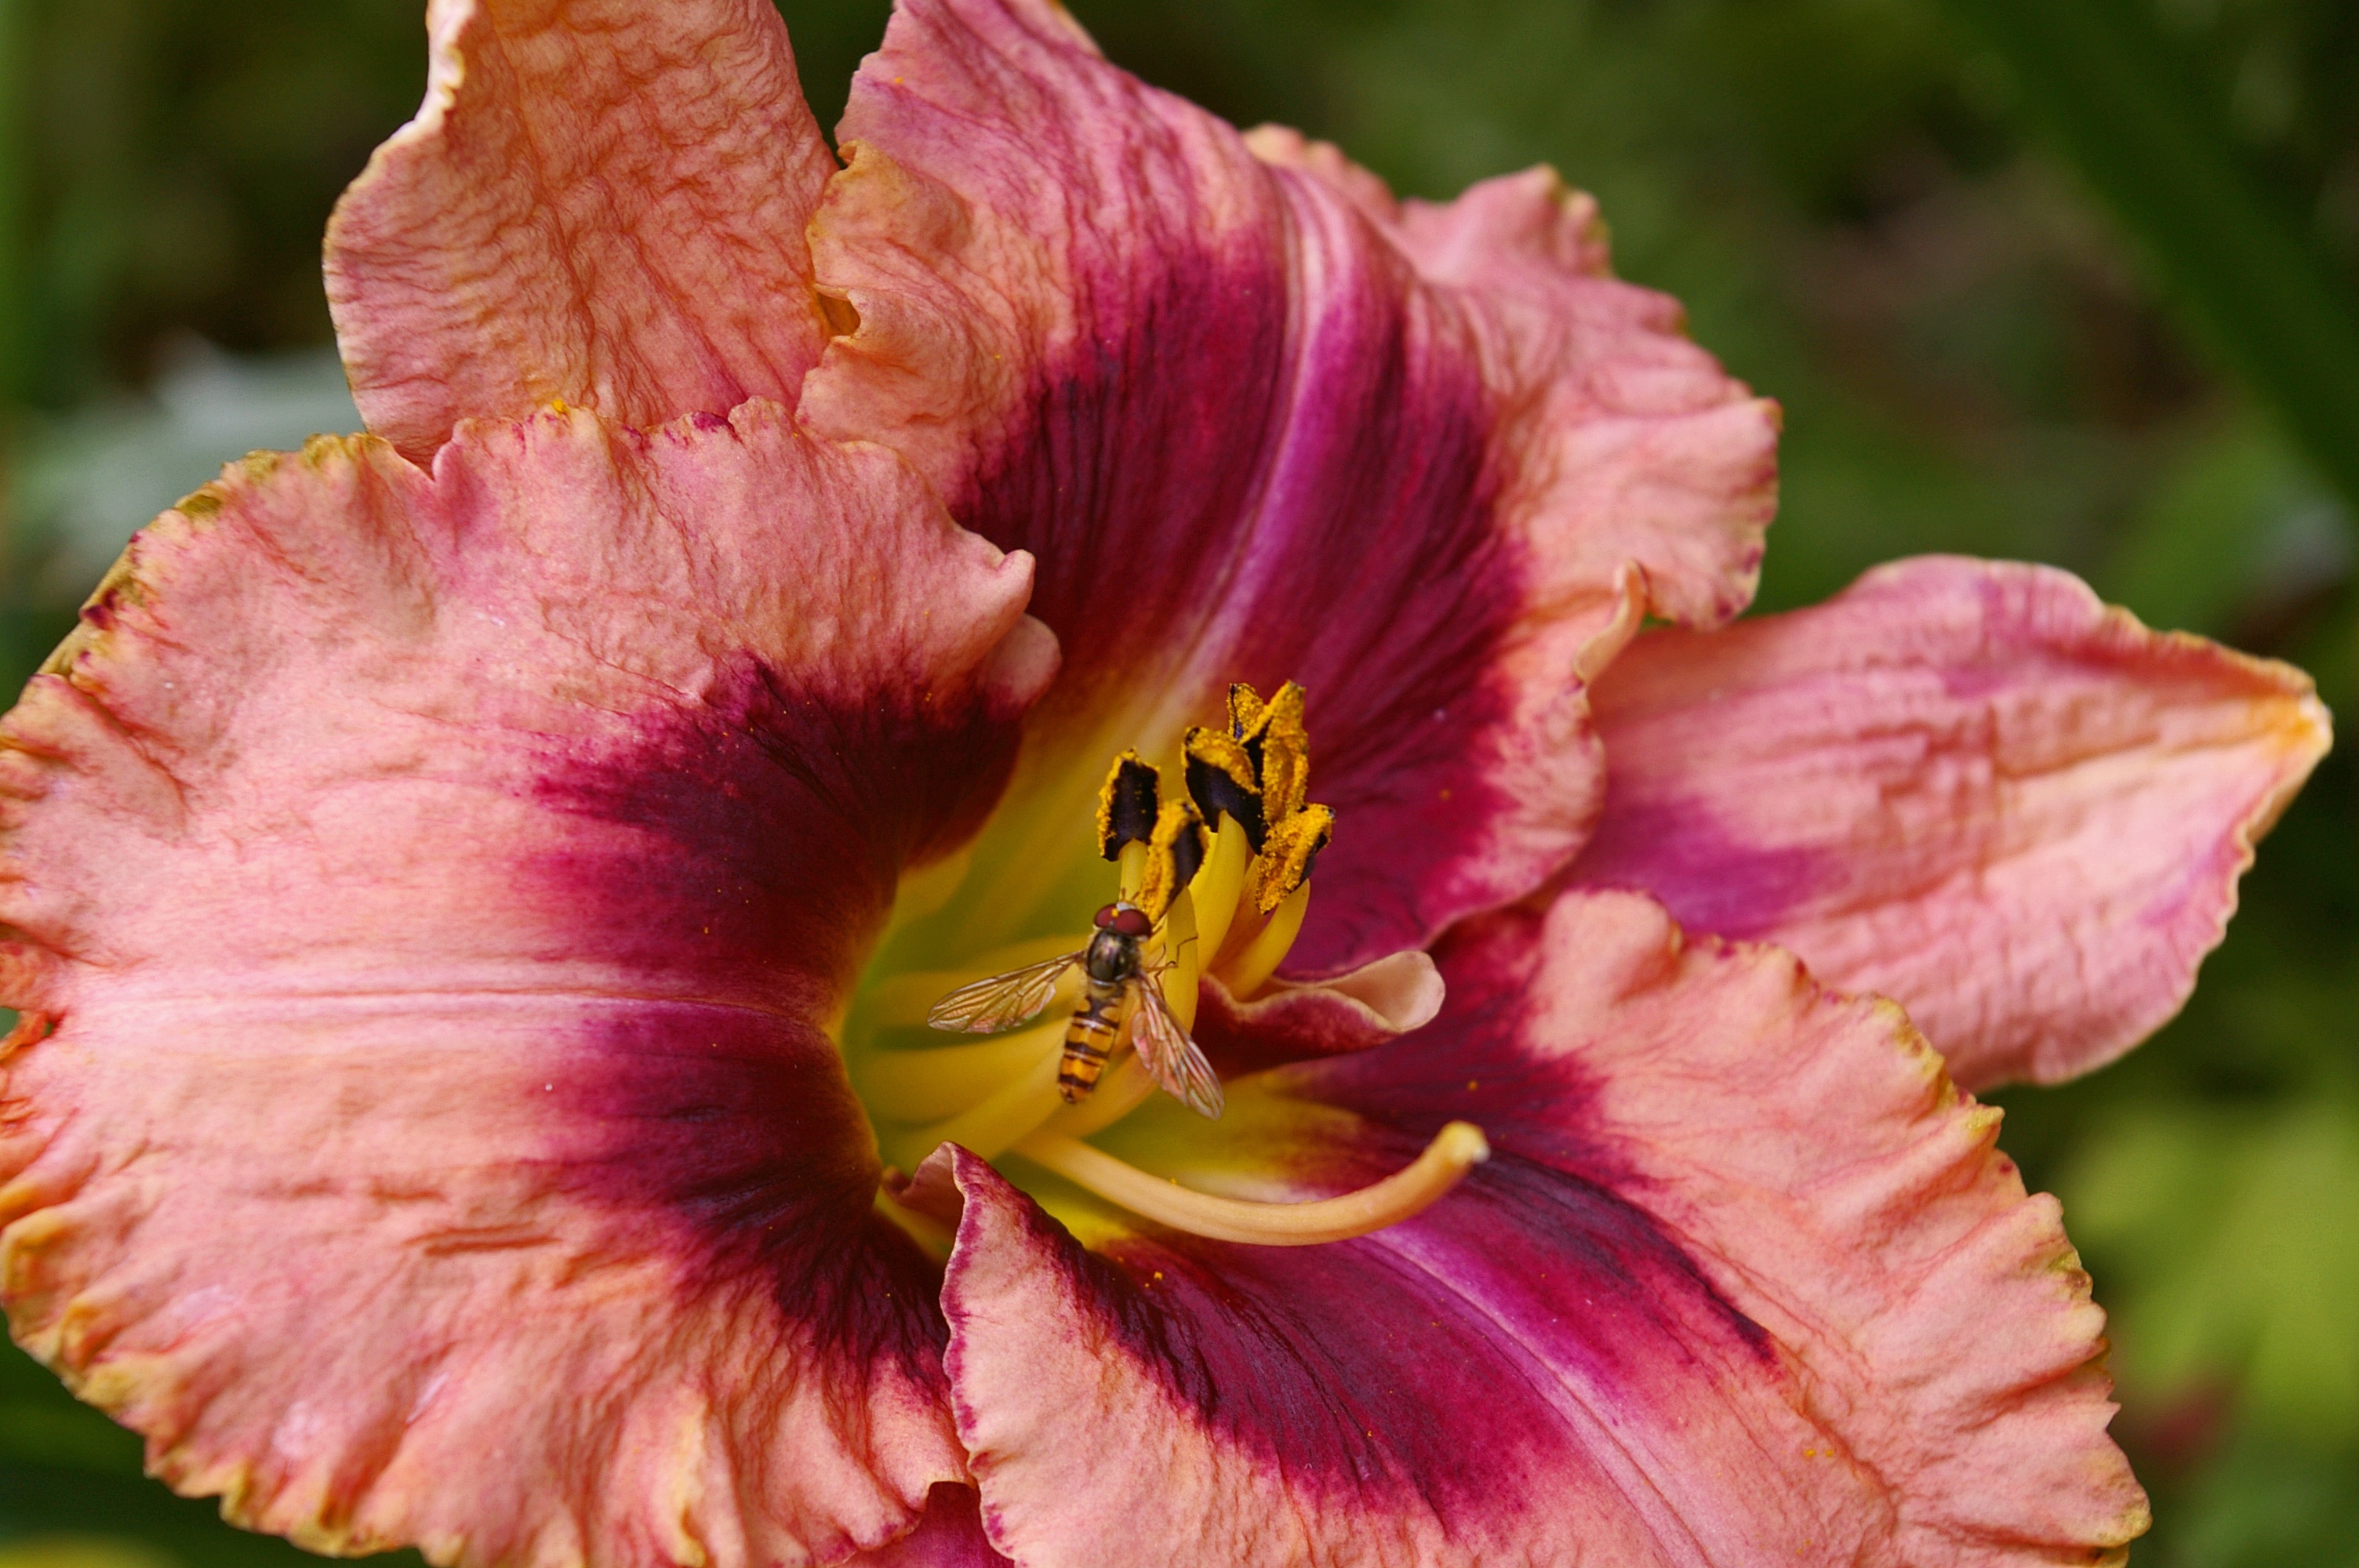
nature, blossom, open, plant, flower, petal, bloom, summer, floral, rose, pollen, color, garden, pink, flora, petals, lily, floristry, daylily, macro photography, blossomed, plant stem